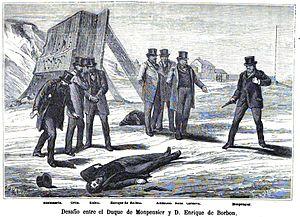
Antoine Marie Philippe Louis d’Orléans, duc de Montpensier, devenu don Antonio de Orleans, infant d'Espagne par son mariage, duc de Galliera après la renonciation de la duchesse Maria de Brignole-Sale, est né le 31 juillet 1824 à Neuilly-sur-Seine, en France, décédé le 5 février 1890, à Sanlúcar de Barrameda, en Espagne, est un prince franco-espagnol et un fils du roi des Français Louis-Philippe Iᵉʳ et de son épouse Marie-Amélie de Bourbon-Siciles.
Henri de Bourbon, né le 17 avril 1823 à Séville et mort le 12 mars 1870 à Leganés, infant d'Espagne et 1ᵉʳ duc de Séville, est le fils de l'infant François de Paule, le frère du roi-consort François d'Assise et le beau-frère et cousin de la reine Isabelle II.